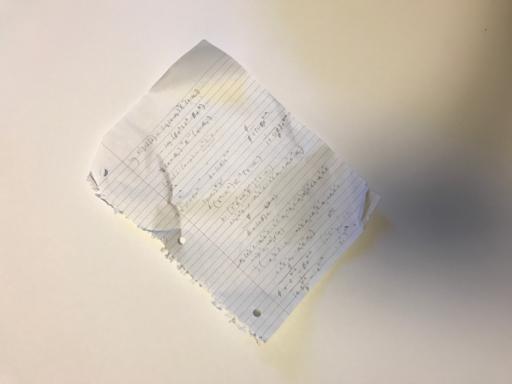
Label: paper